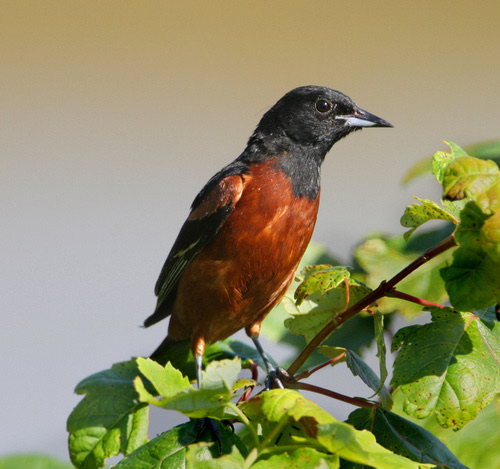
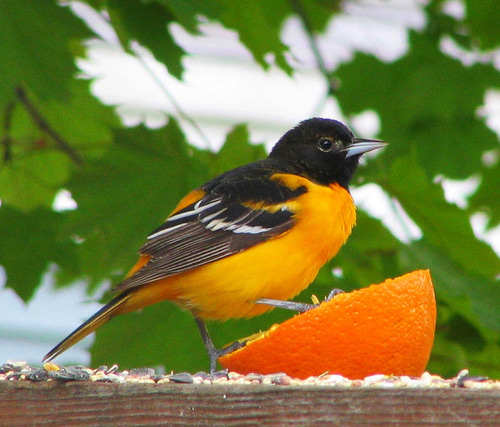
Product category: misc
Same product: yes